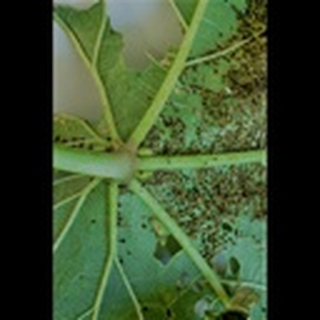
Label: cotton_aphids